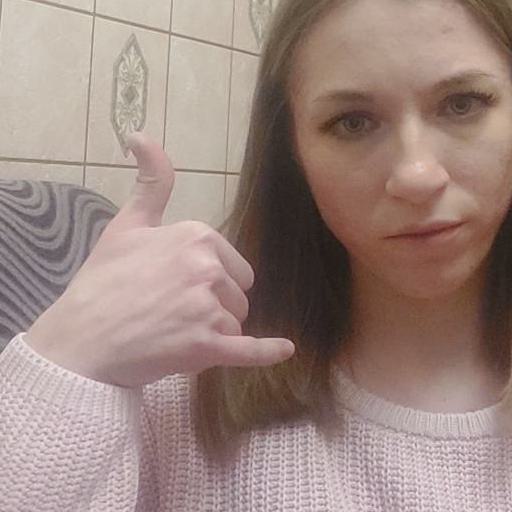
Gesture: call